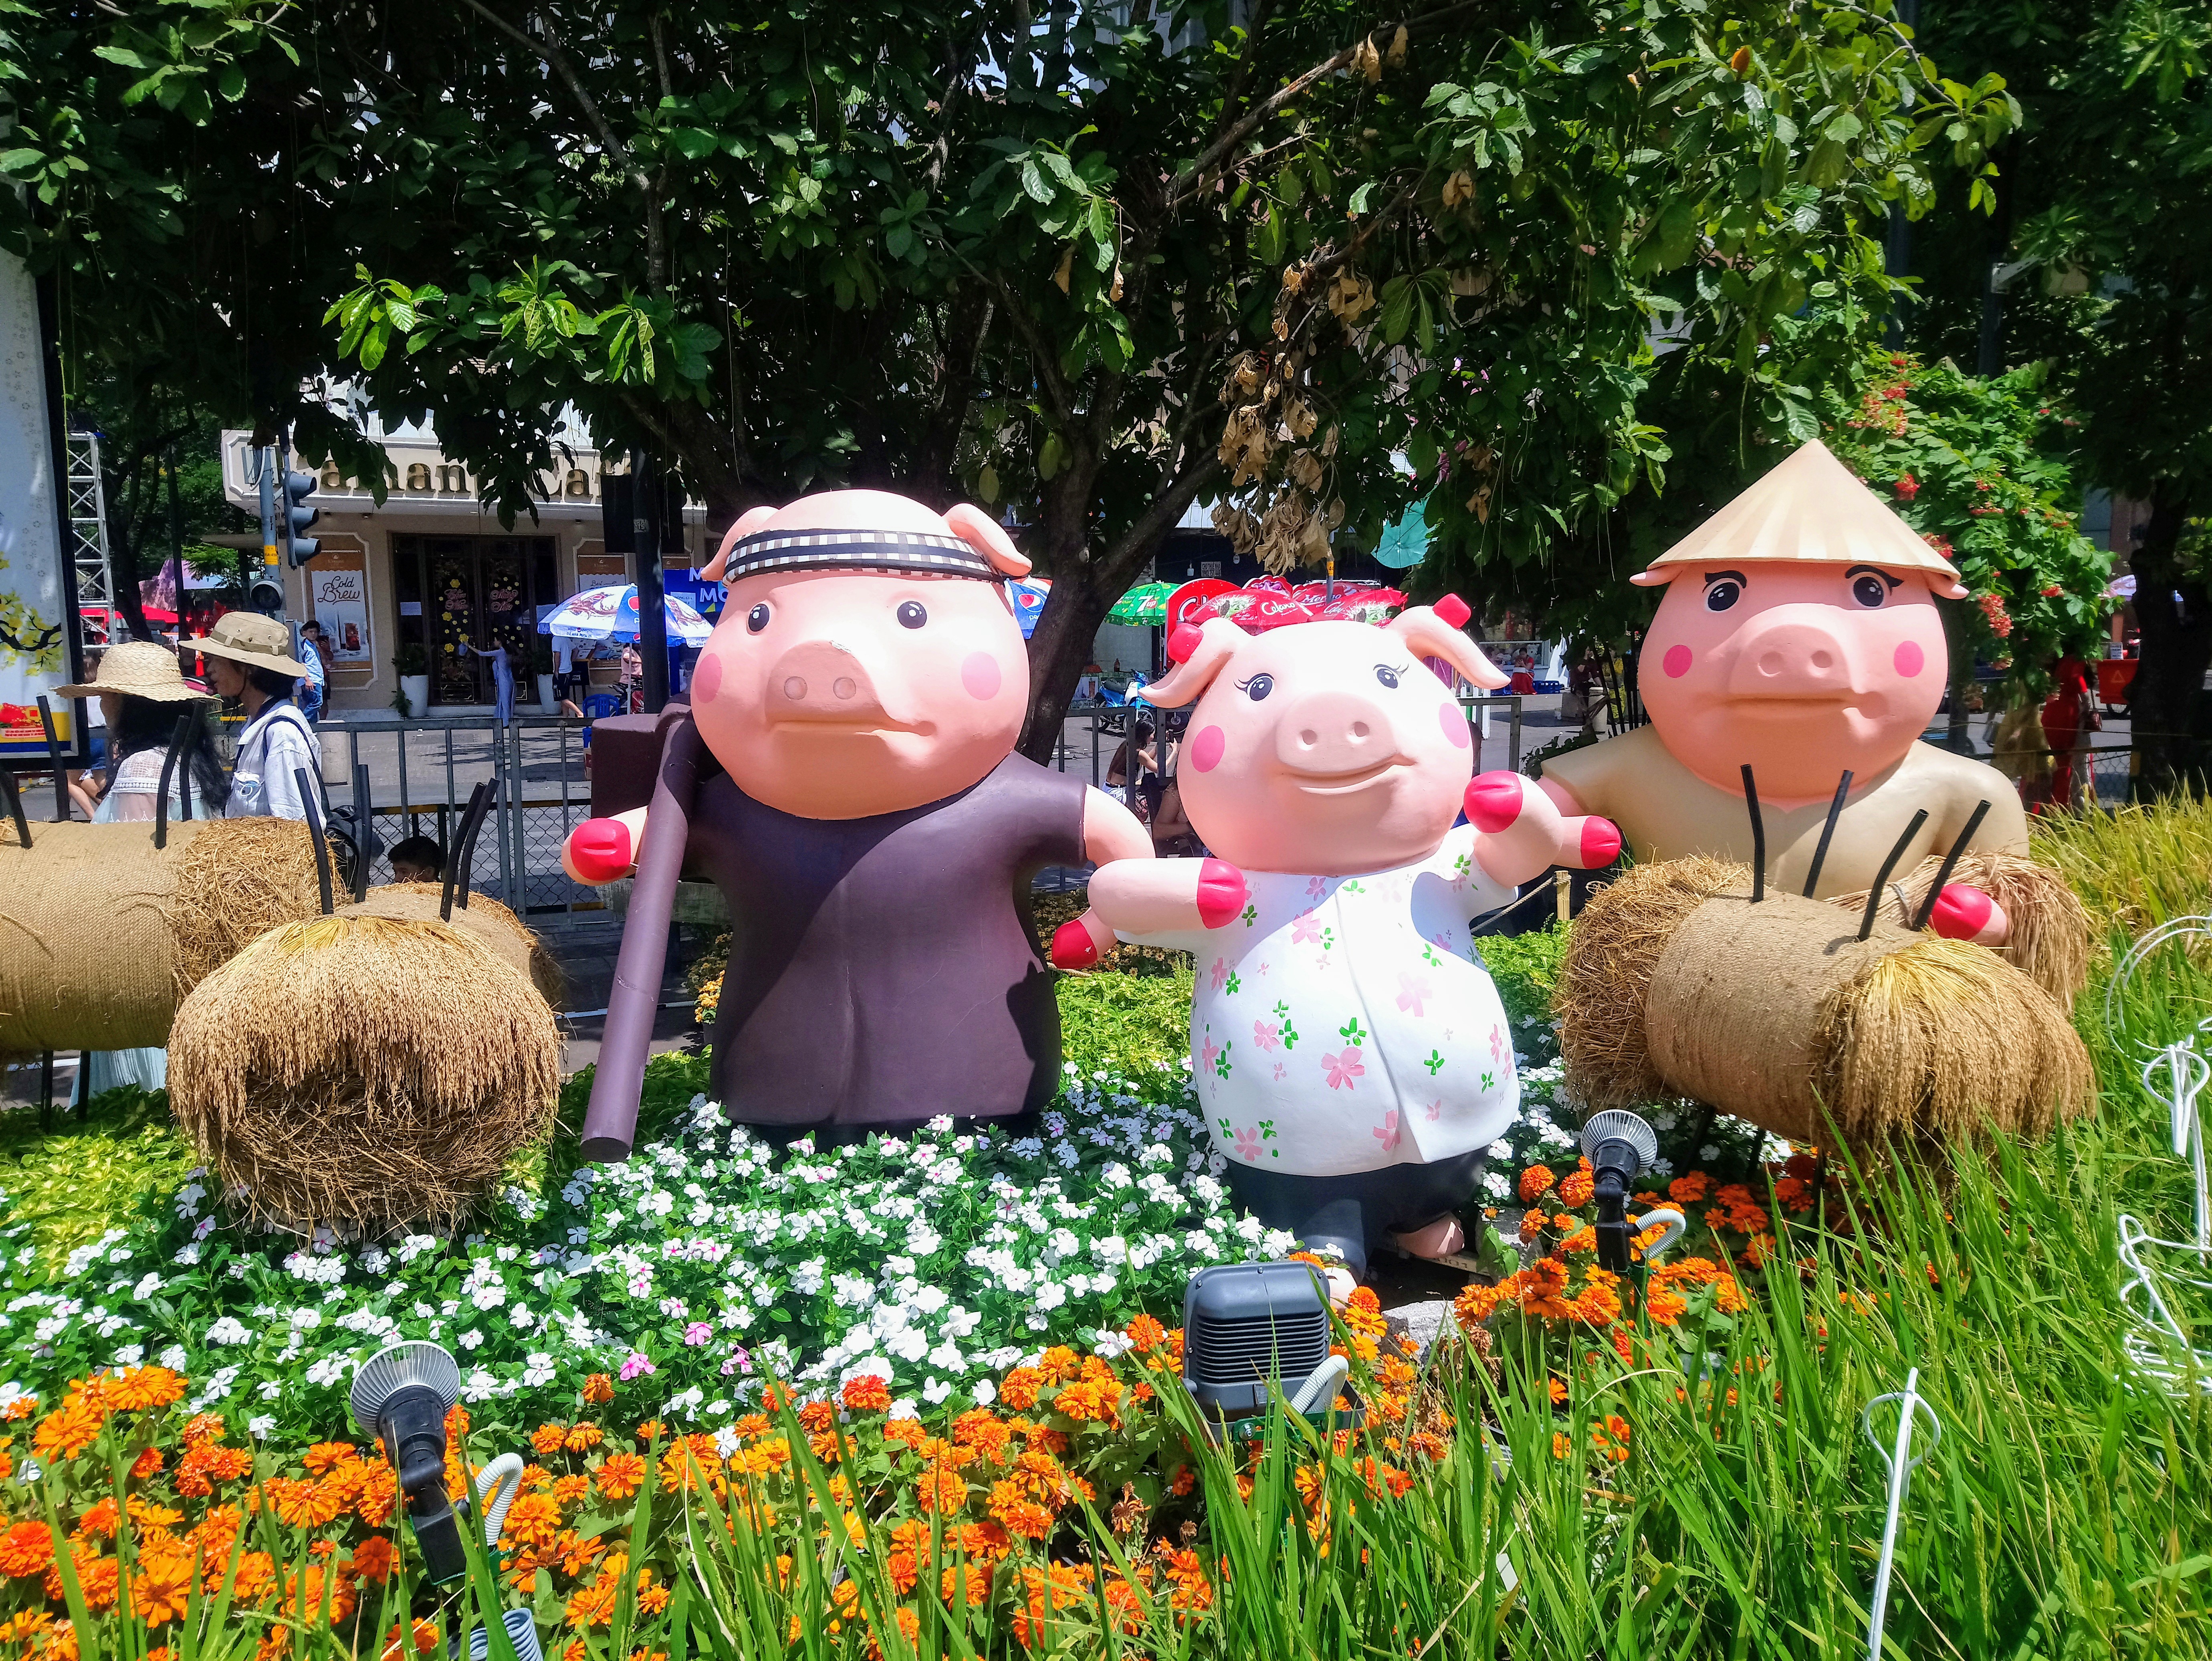
nature, garden, lawn ornament, botanical garden, botany, spring, grass, flower, plant, statue, lawn, landscaping, shrub, yard, vacation, annual plant, park, wildflower, perennial plant, art, floristry